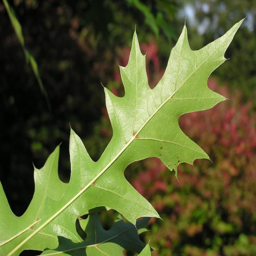
the leaf of the oak tree